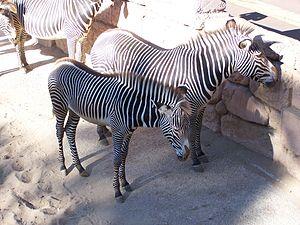
Photographie de zèbres de Grévy (Equus grevyi), dont un jeune, prise au Zoo de la Palmyre. Cet animal de la famille des Équidés tient son nom du premier spécimen, offert en 1882 à Jules Grévy, Président de la République française par Ménélik II, roi de Choa. Celui-ci en fit don à la ménagerie du Jardin des plantes, où il décéda au bout de quelques jours. Il fut naturalisé au Muséum national d'histoire naturelle. Il fut nommé par Milne Edwards. Originaire d'Afrique orientale, c'est un herbivore qui affectionne tout particulièrement la savane. Il se différencie du zèbre de Chapman par une robe élégante aux rayures très fines. C'est aujourd'hui une espèce menacée.